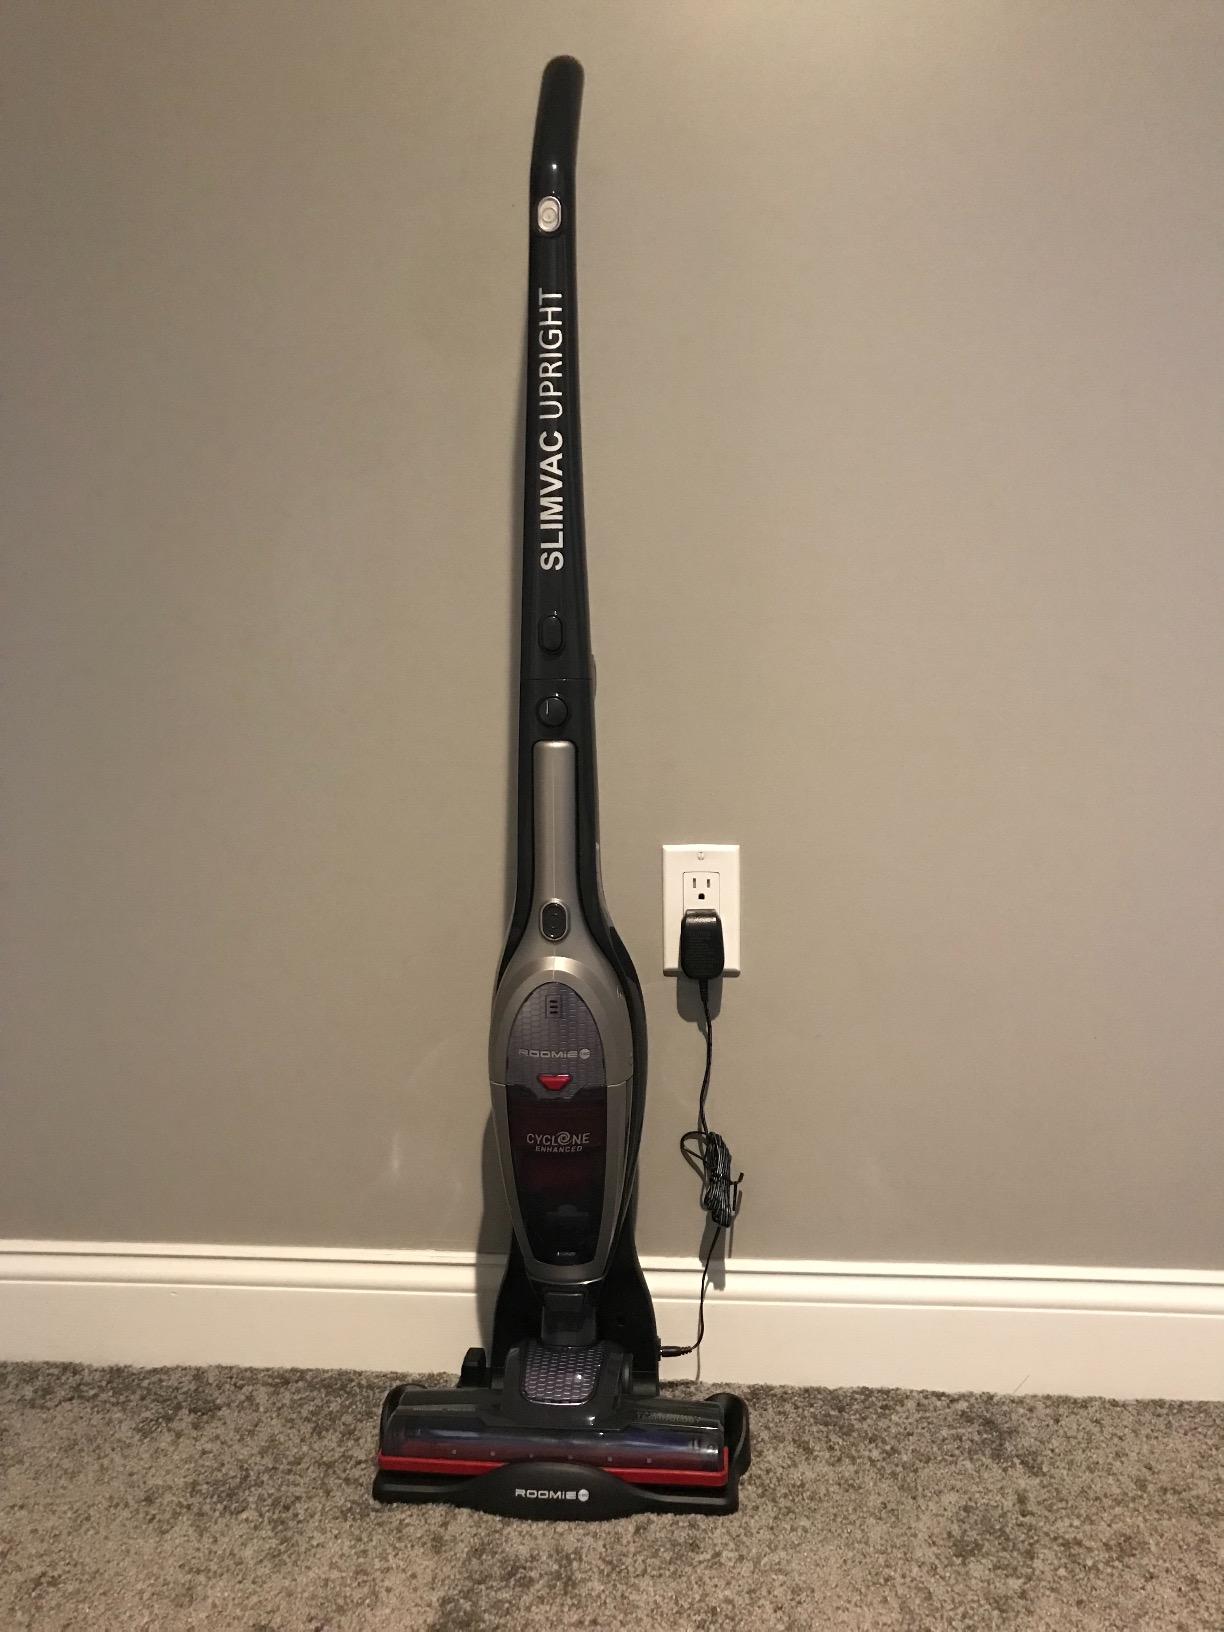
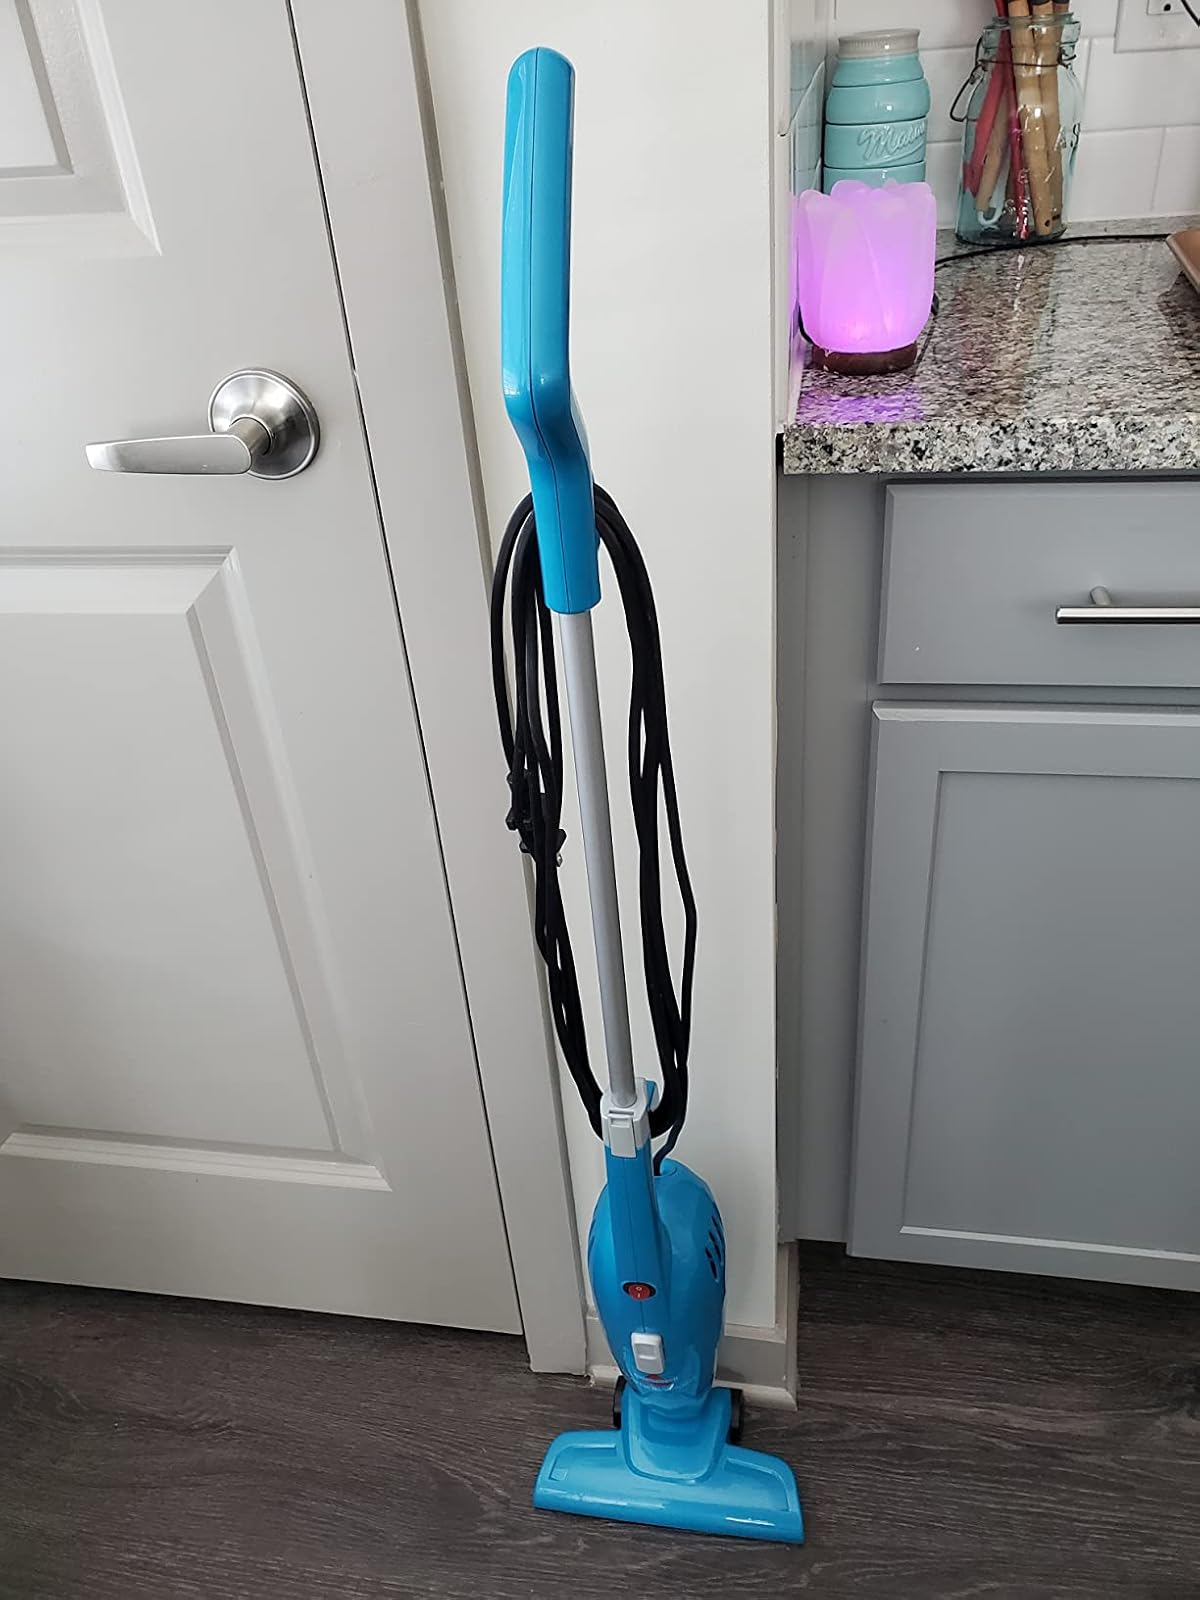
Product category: items_vacuum
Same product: no